Alex Albon

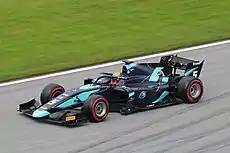

In 2015, Albon switched to FIA European Formula 3, racing at Signature with teammate Dorian Boccolacci. He finished seventh overall, with two pole positions (scored at the Norisring), 5 podiums (including four rookie wins), and 187 points overall.